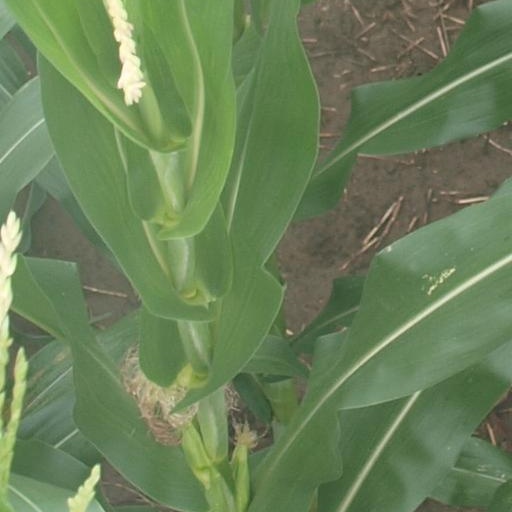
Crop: maize; corn